Jason Goodall

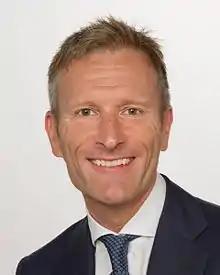

Jason Goodall (born 23 January 1967) is a sports broadcaster, specialising in tennis commentary and analysis. He is a former professional player and currently works in sports media for the likes of ESPN and Tennis Channel as a host and commentator covering various tennis events in the world.